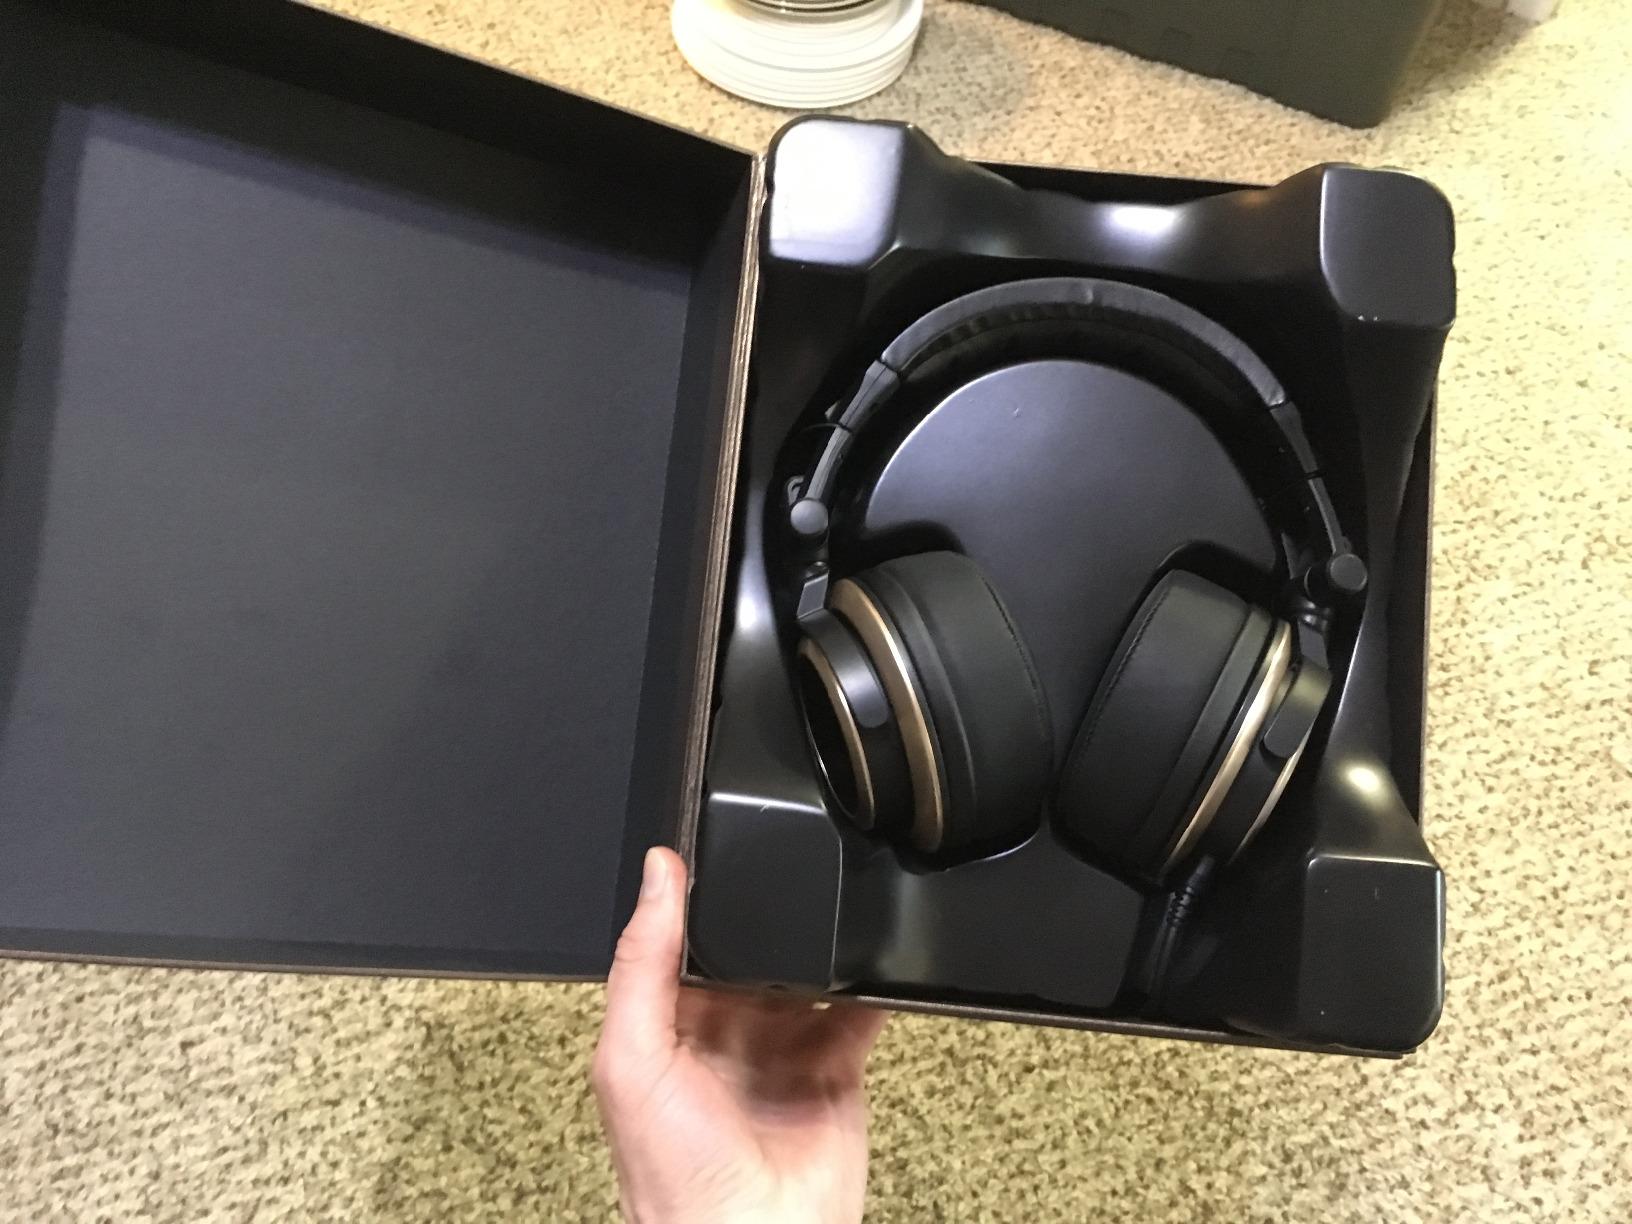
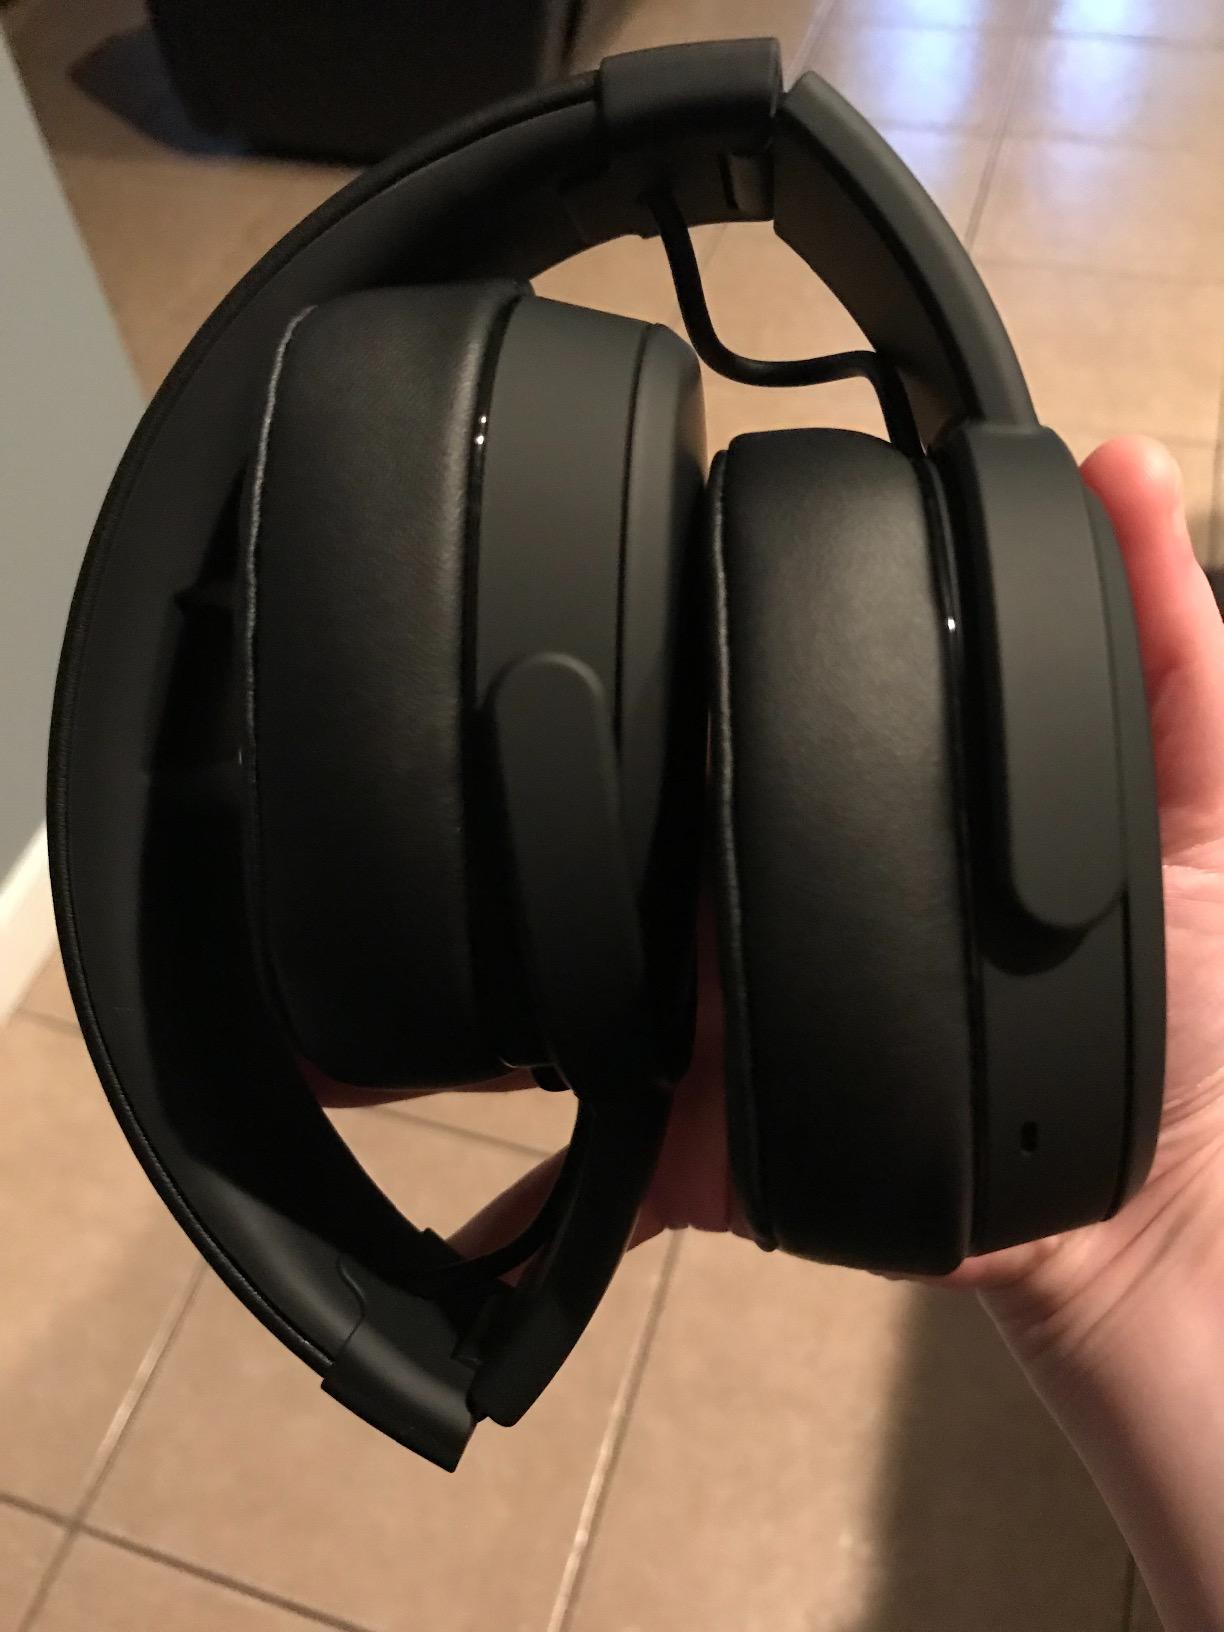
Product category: headphones
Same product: no